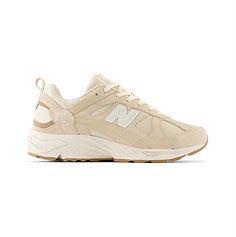
Brand: New
Model: Balance New Balance 878